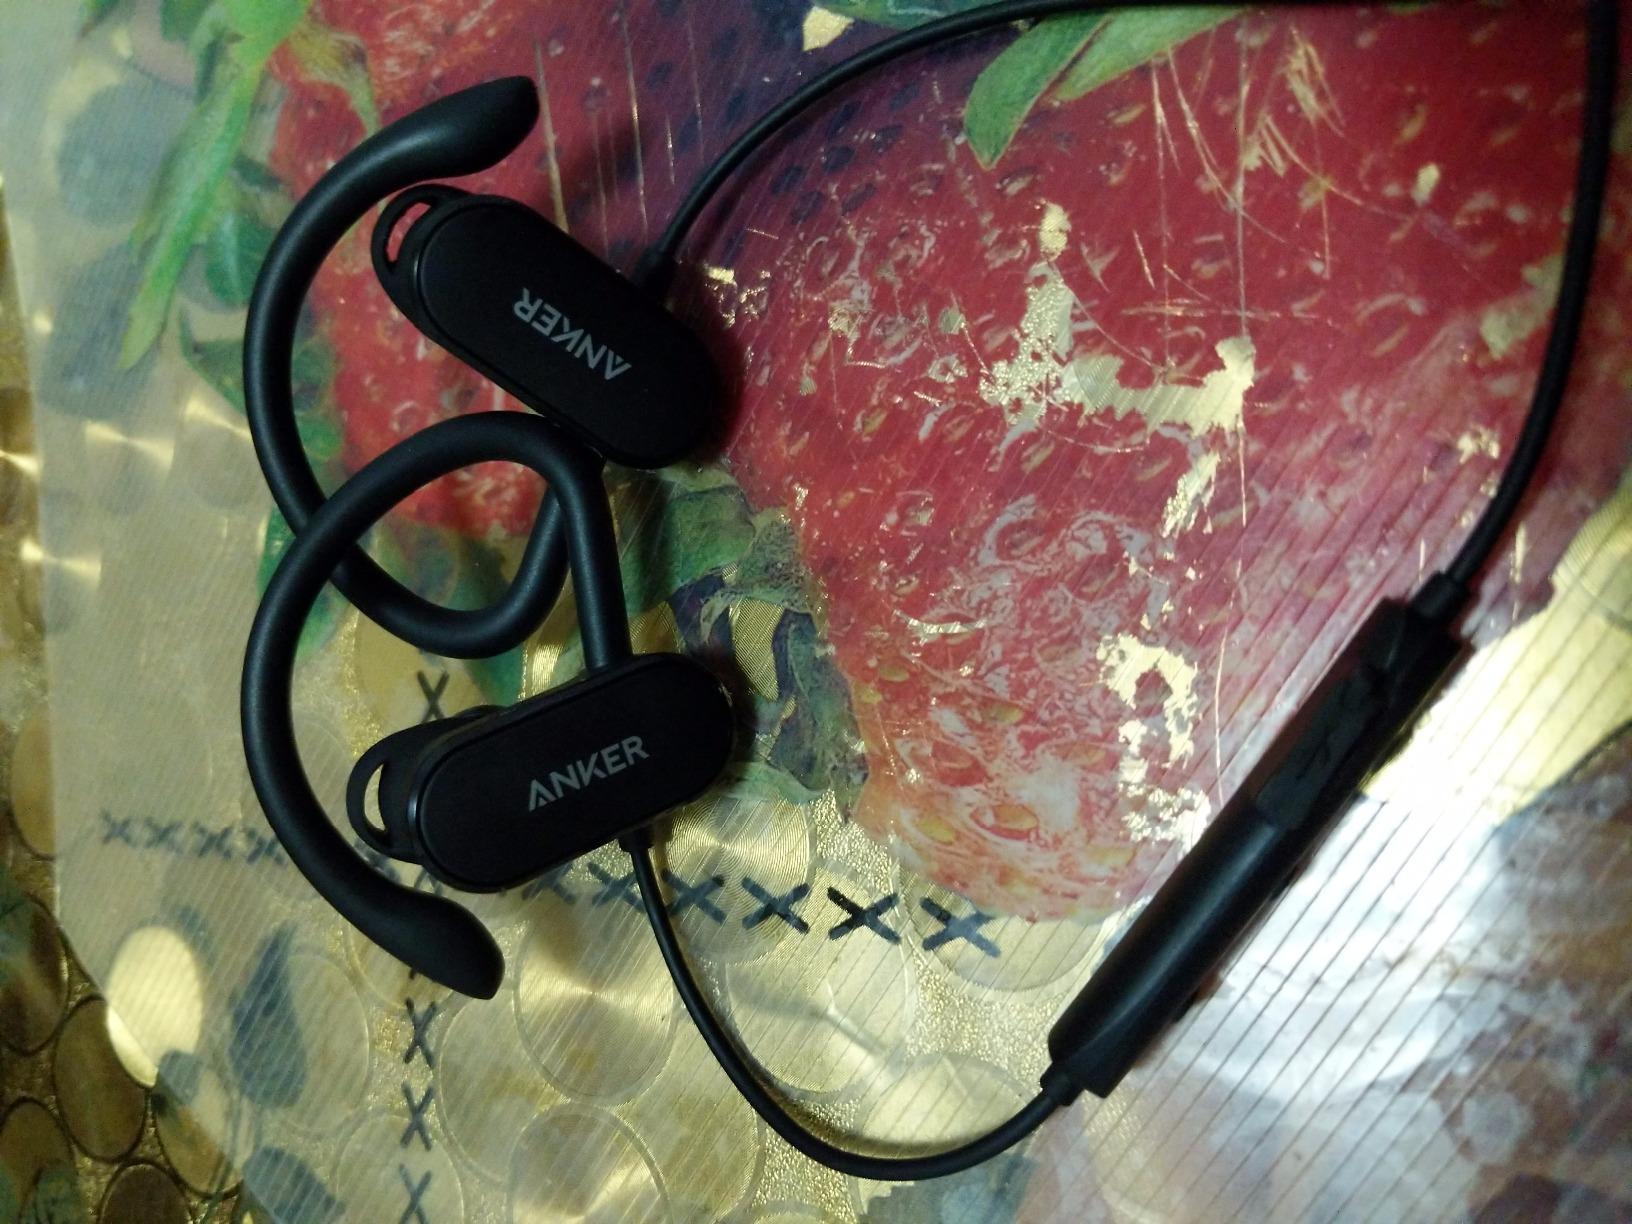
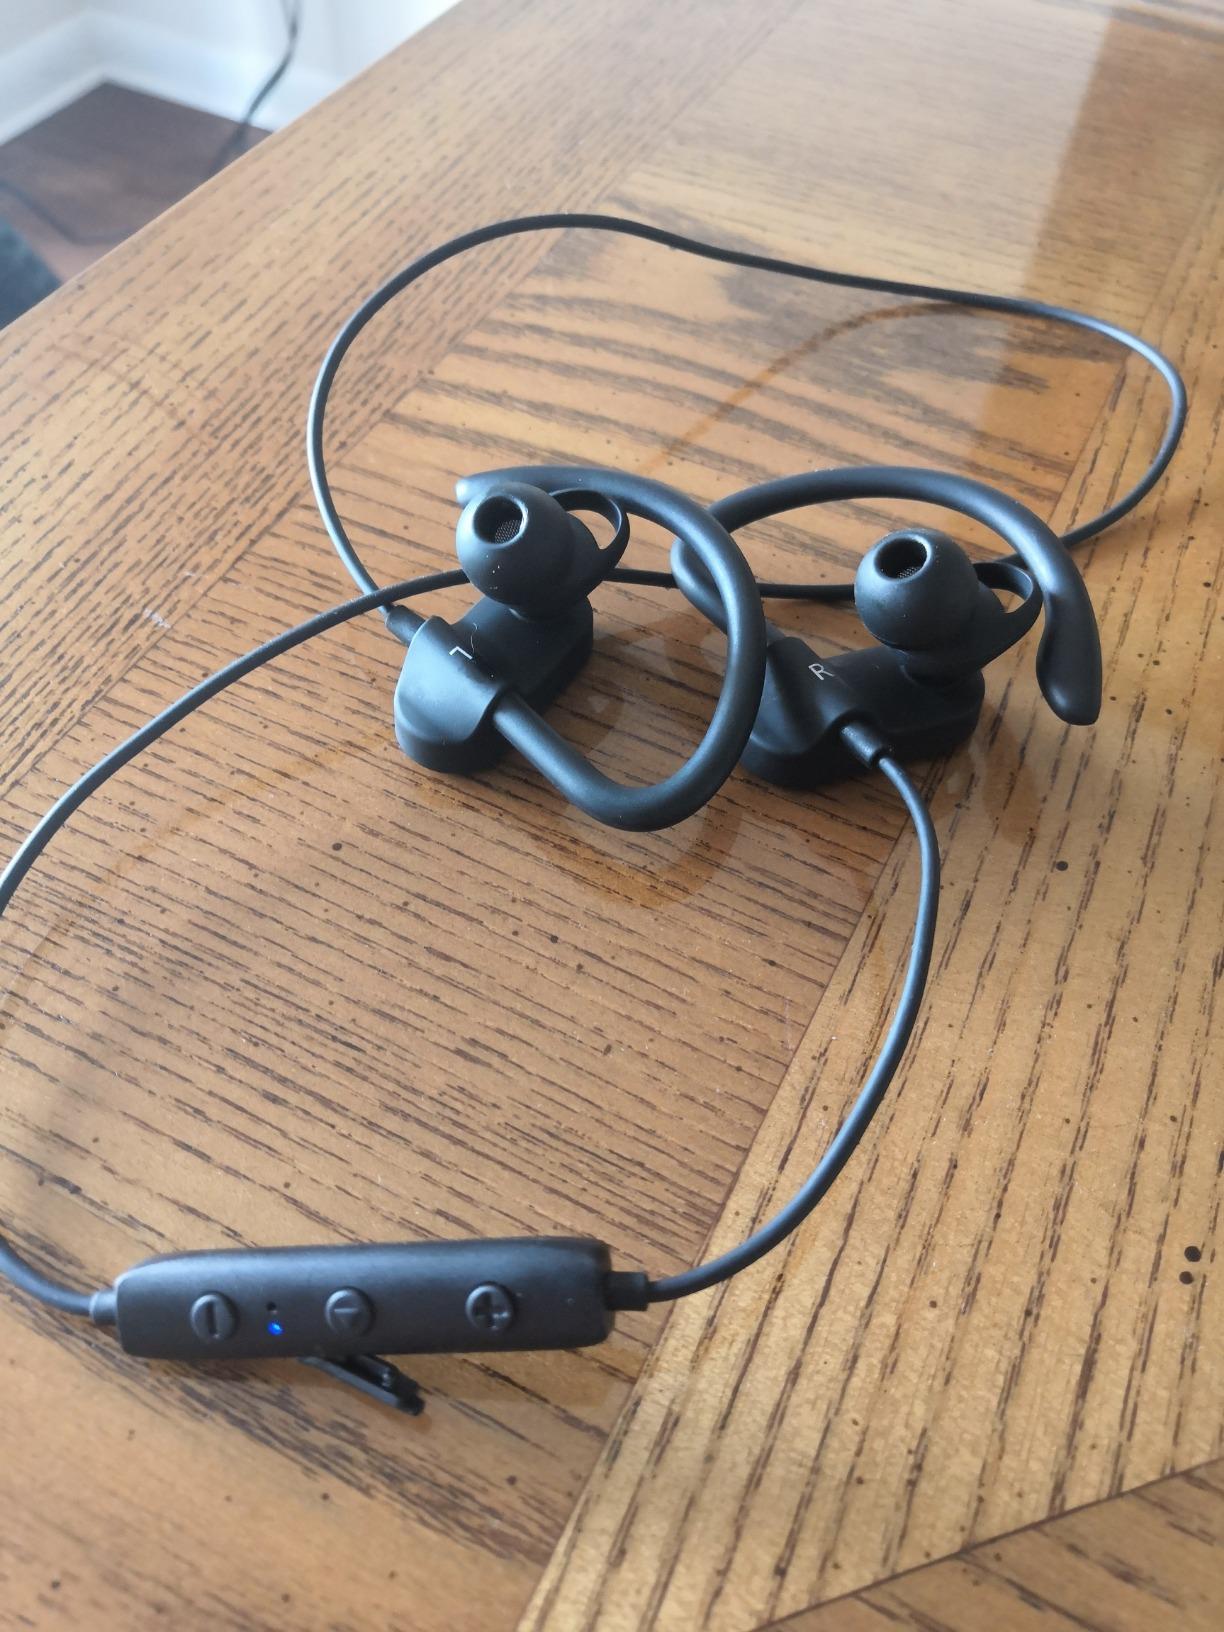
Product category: headphones
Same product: yes